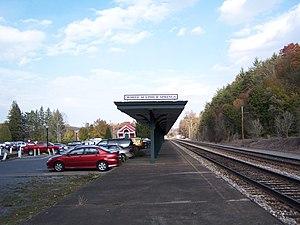
White Sulphur Springs est une localité du comté de Greenbrier en Virginie-Occidentale. Sa population était de 2 444 habitants en 2010.